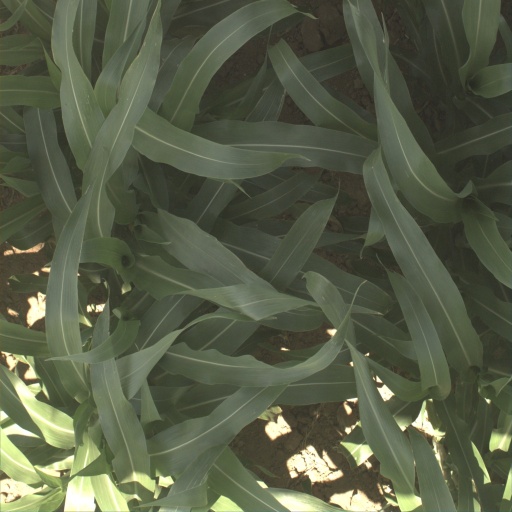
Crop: sorghum